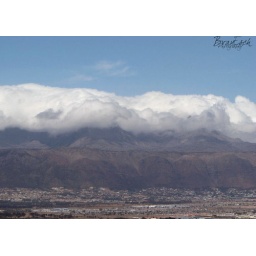
The mountain range in the Helderberg. I love it when the clouds cascade over the mountains.